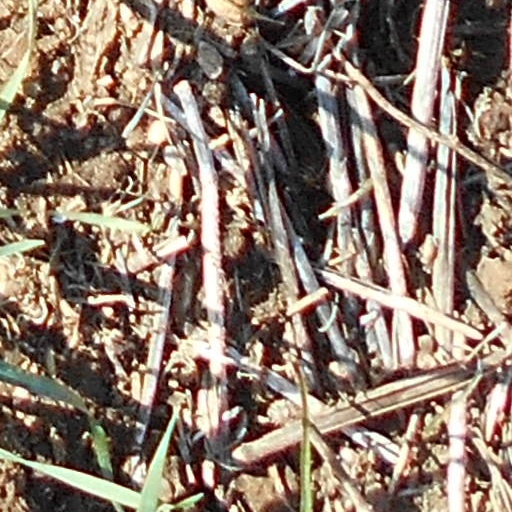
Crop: wheat